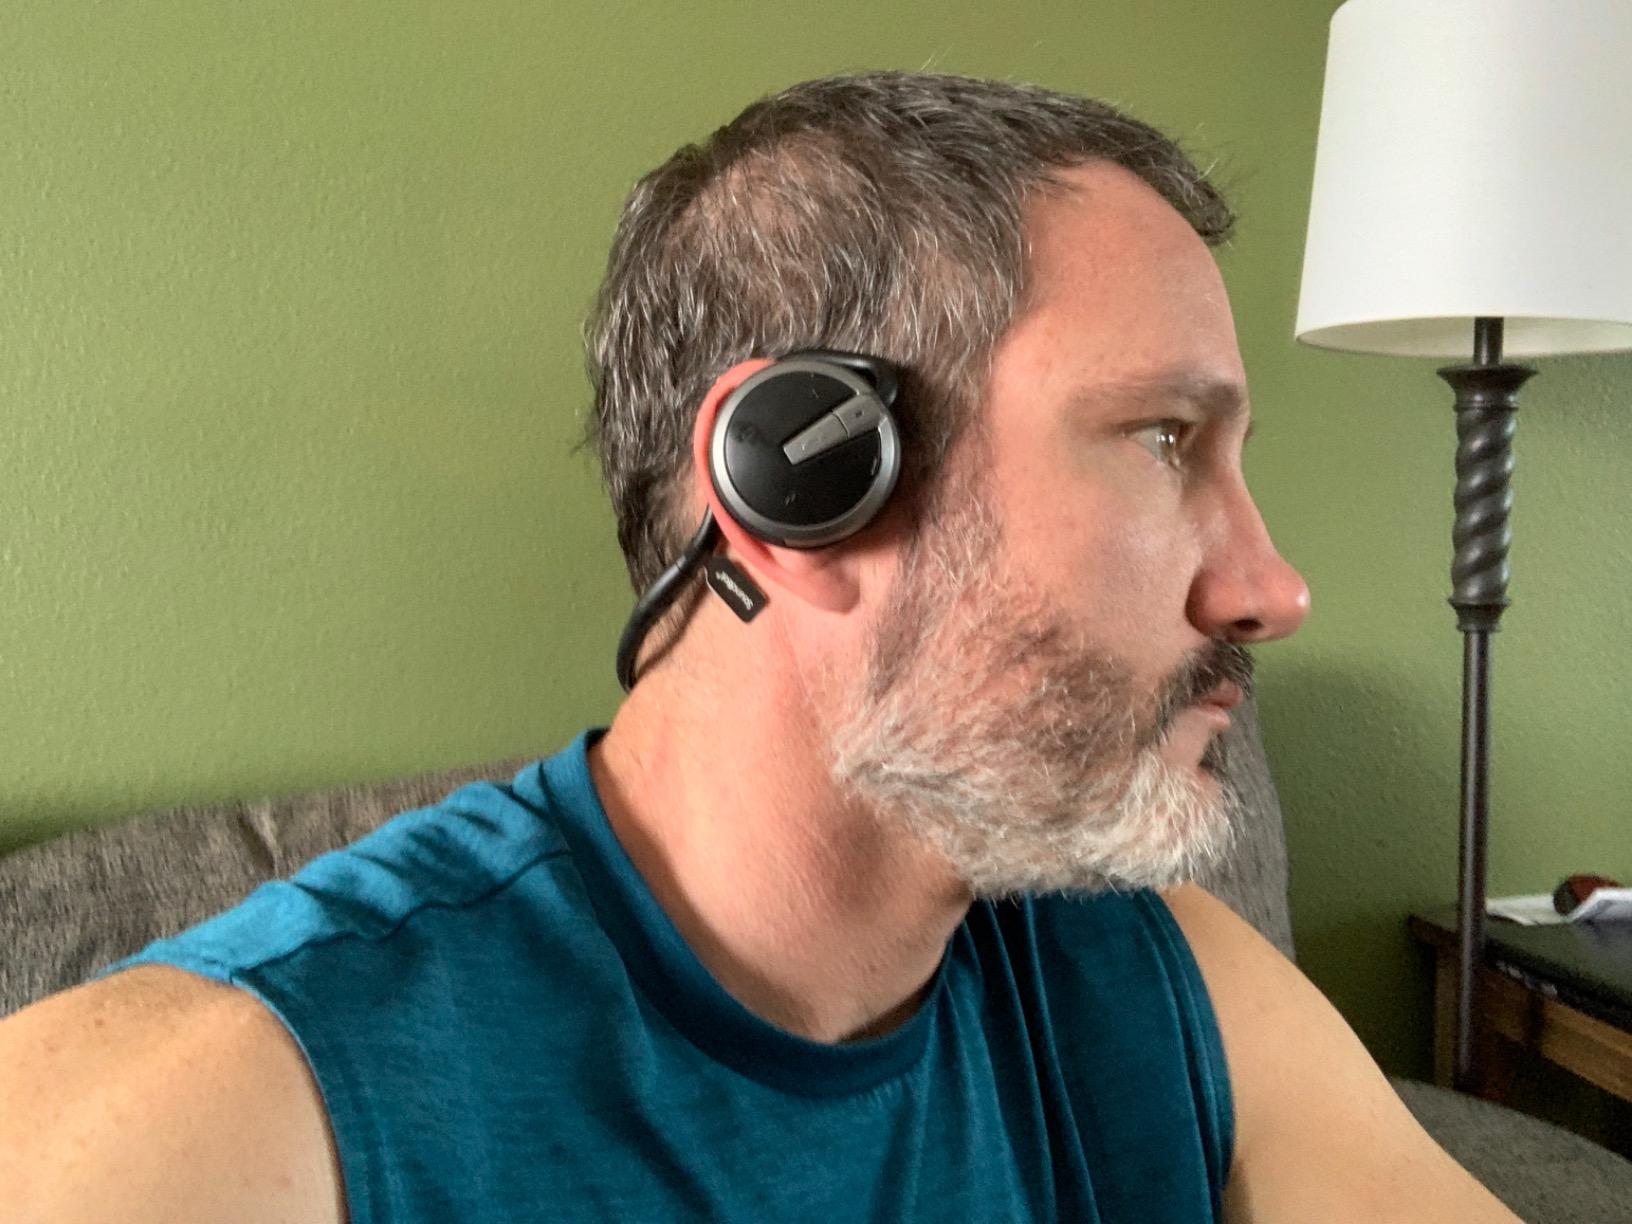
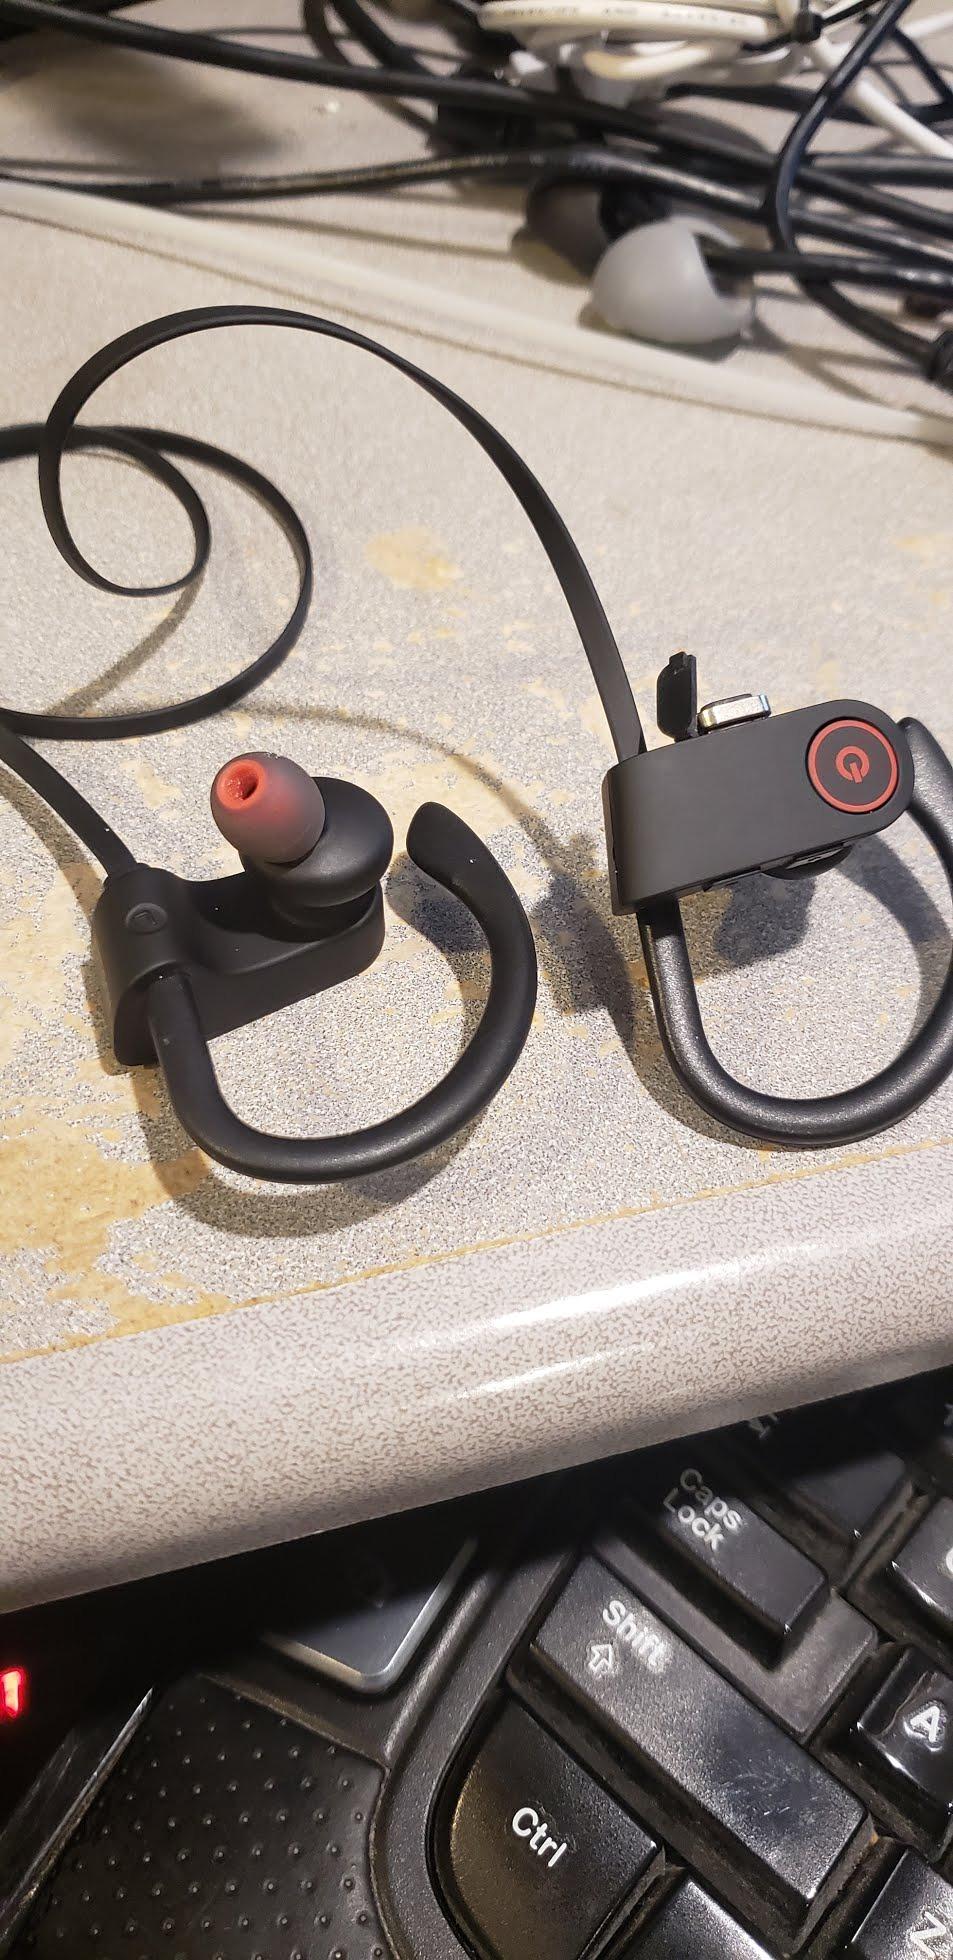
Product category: headphones
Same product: no